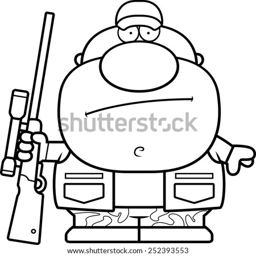
a cartoon illustration of a hunter looking bored .